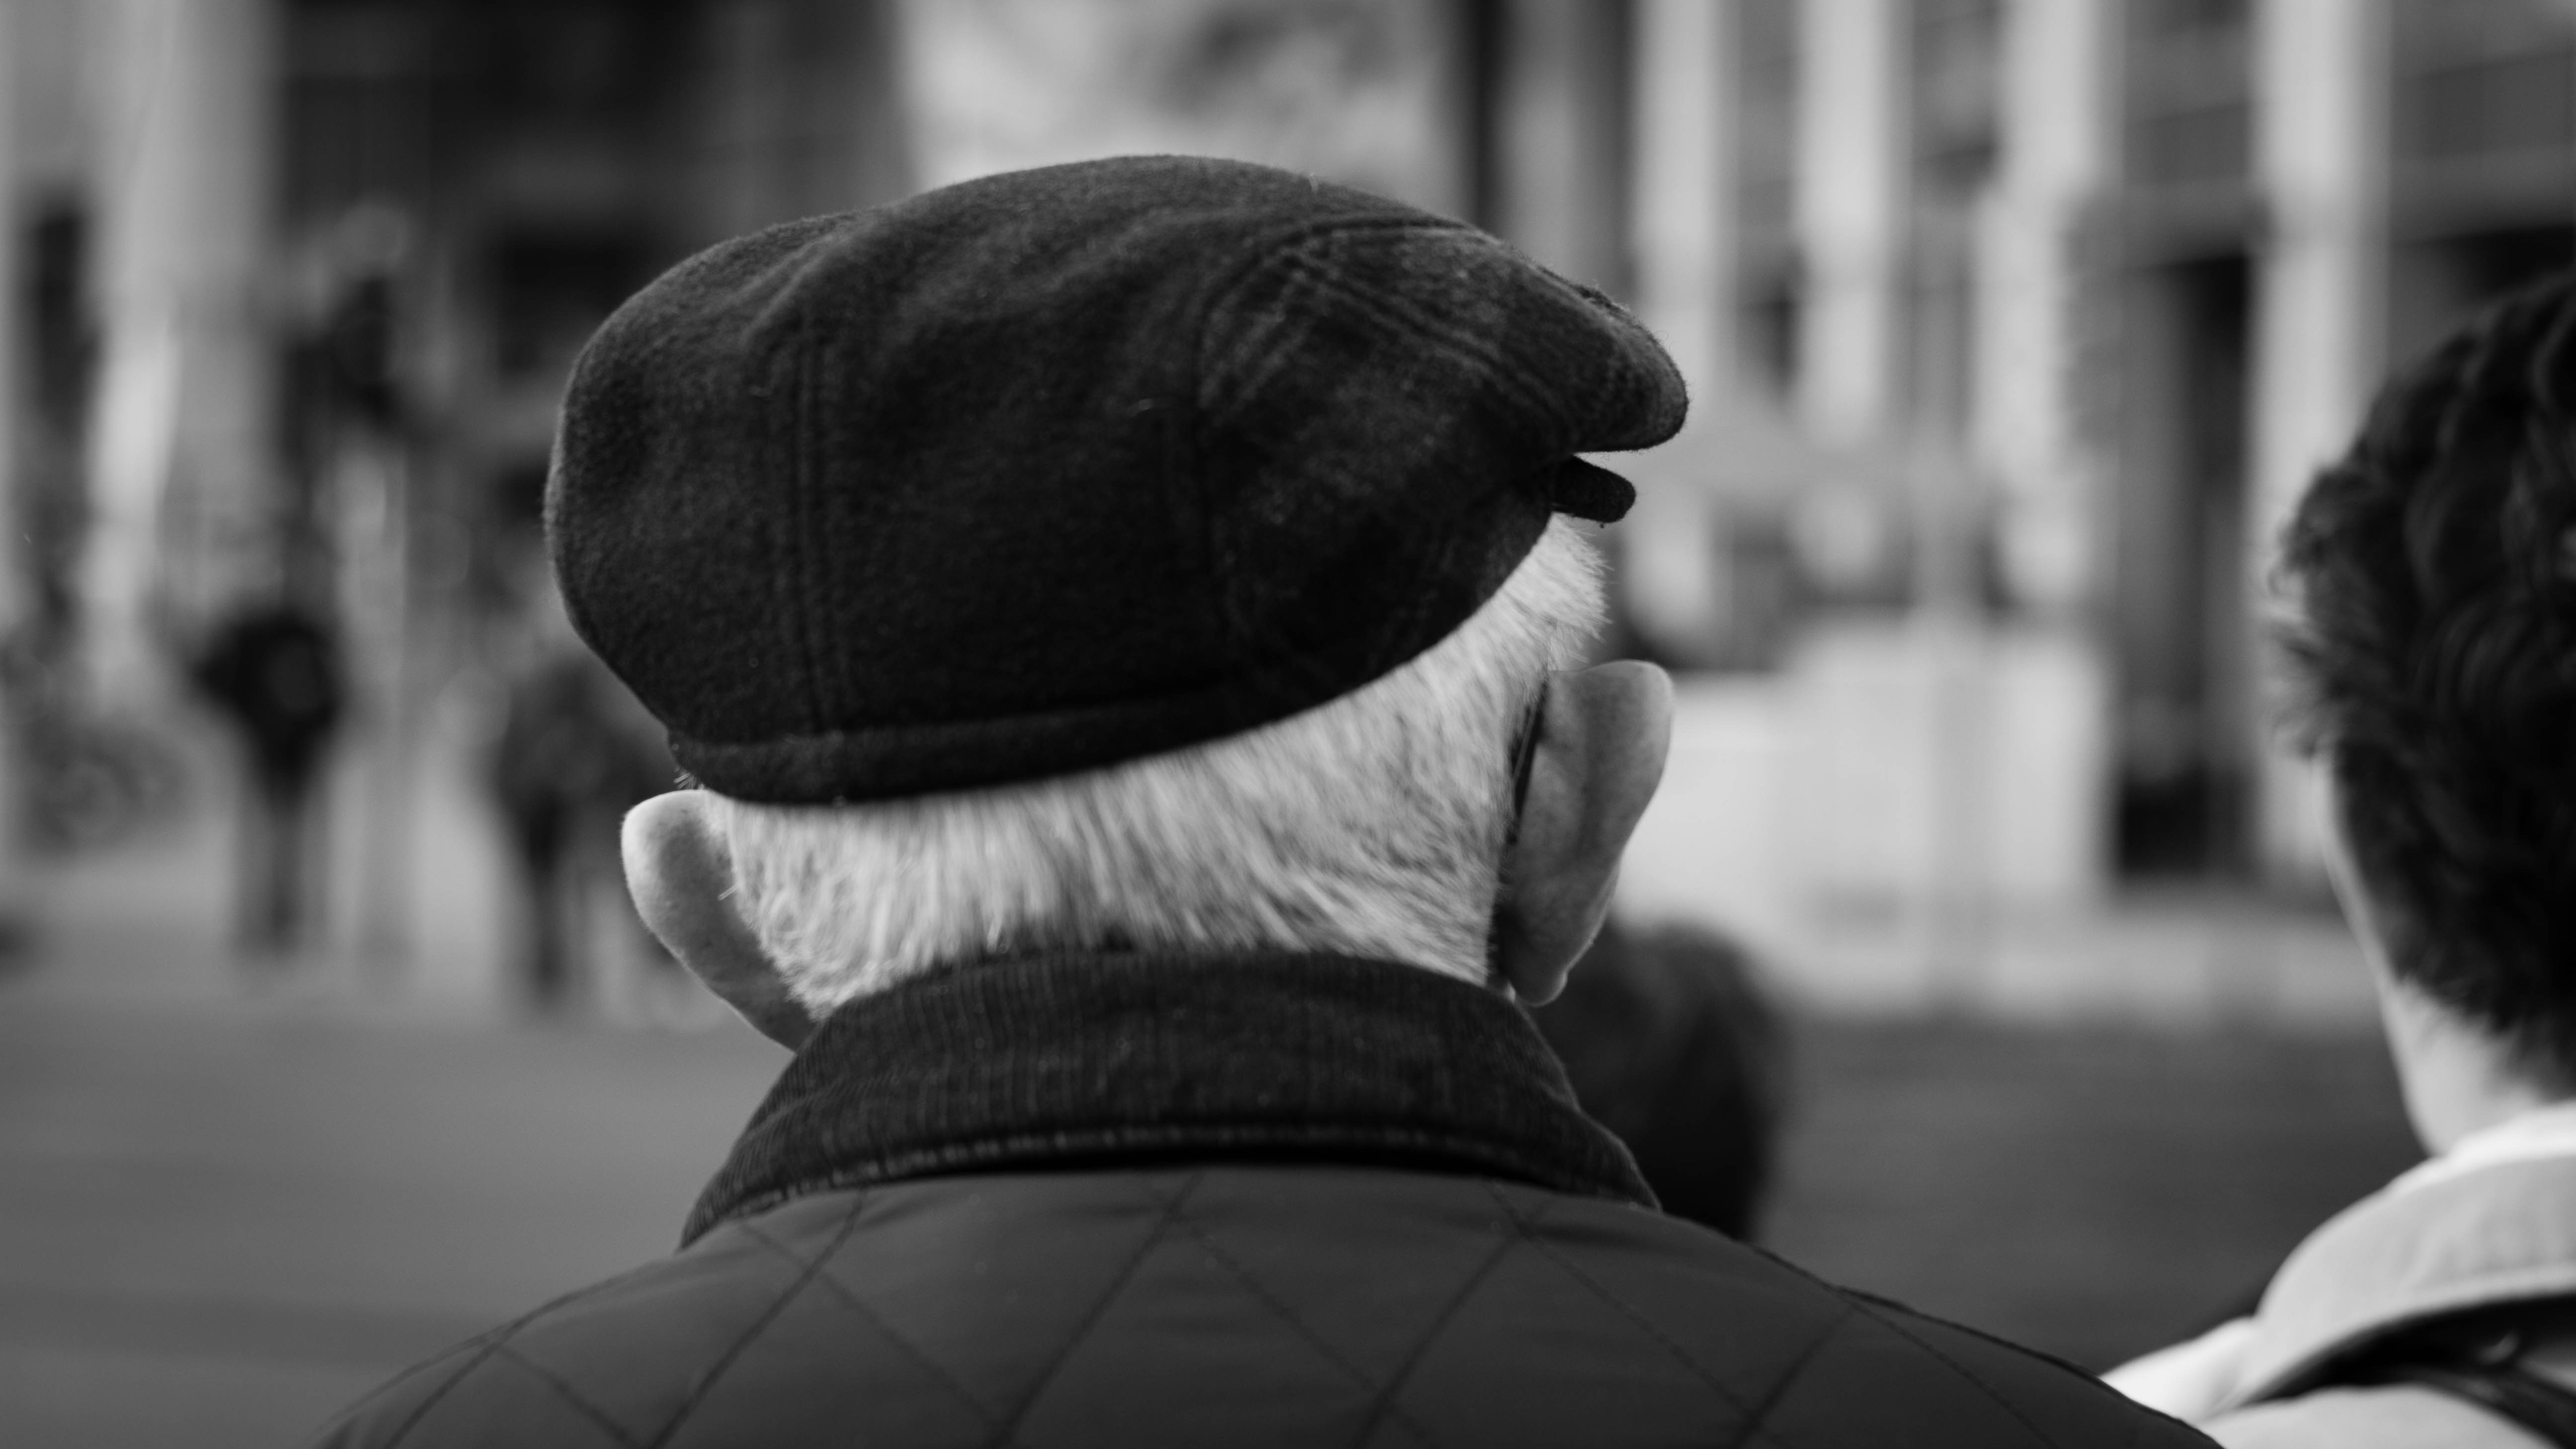
man, black and white, road, white, street, photography, male, portrait, color, sitting, black, monochrome, head, photograph, emotion, interaction, monochrome photography, film noir, single lens reflex camera, human positions